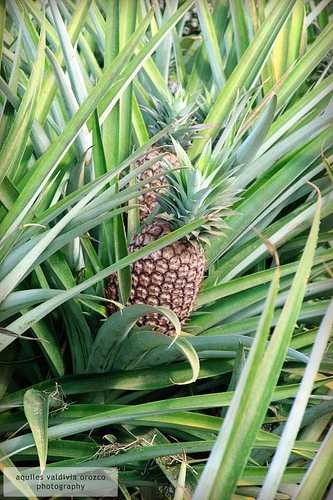
Label: Pineapple